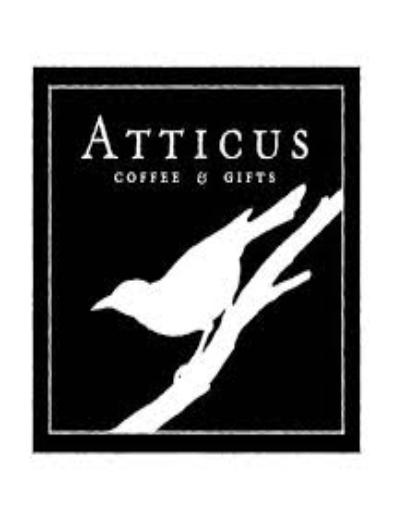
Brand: Atticus
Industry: Clothes